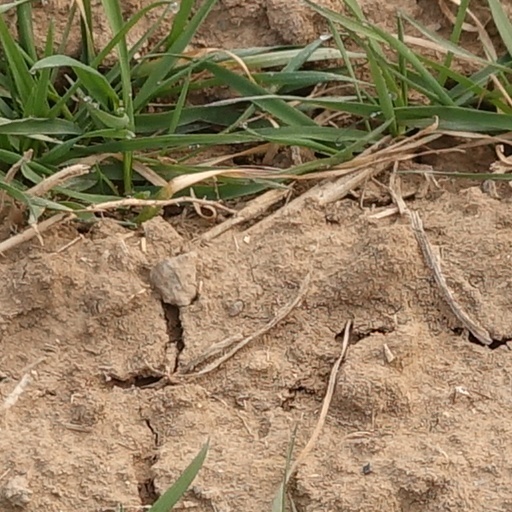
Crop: wheat